Mexican Army

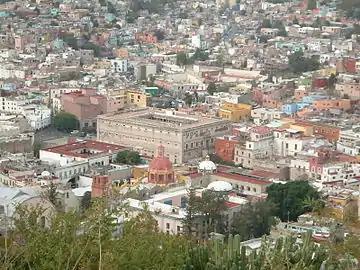
Guanajuato. At center: the Alhóndiga de Granaditas

The Spaniards saw that it was important to defend the Alhóndiga de Granaditas public granary in Guanajuato, which maintained the flow of water, weapons, food and ammunition to the Spanish Royal Army. The insurgents entered Guanajuato and proceeded to lay siege to the Alhóndiga. The insurgents suffered heavy casualties until Juan Jose de los Reyes, the "Pípila", fitted a slab of rock on his back to protect himself from enemy fire and crawled to the large wooden door of the Alhóndiga with a torch in hand to set it on fire. With this stunt, the insurgents managed to bring down the door and enter the building and overrun it. Hidalgo headed to Valladolid (now Morelia), which was captured with little opposition. While the Insurgent Army was, by then, over 60,000 strong, it was mostly formed of poorly armed men with arrows, sticks and tillage tools – it had a few guns, which had been taken from Spanish stocks.